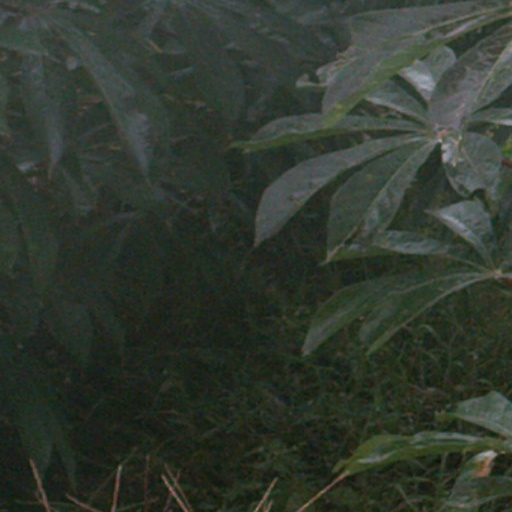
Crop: cassava